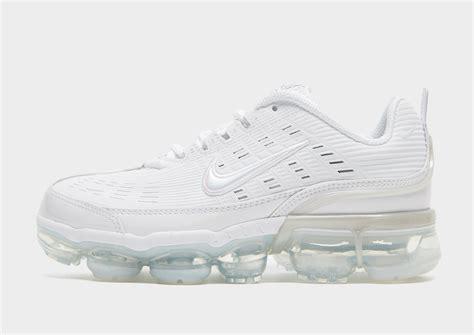
Brand: Nike
Model: Air Vapormax 360